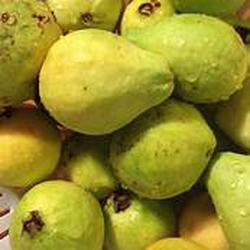
Label: Guava